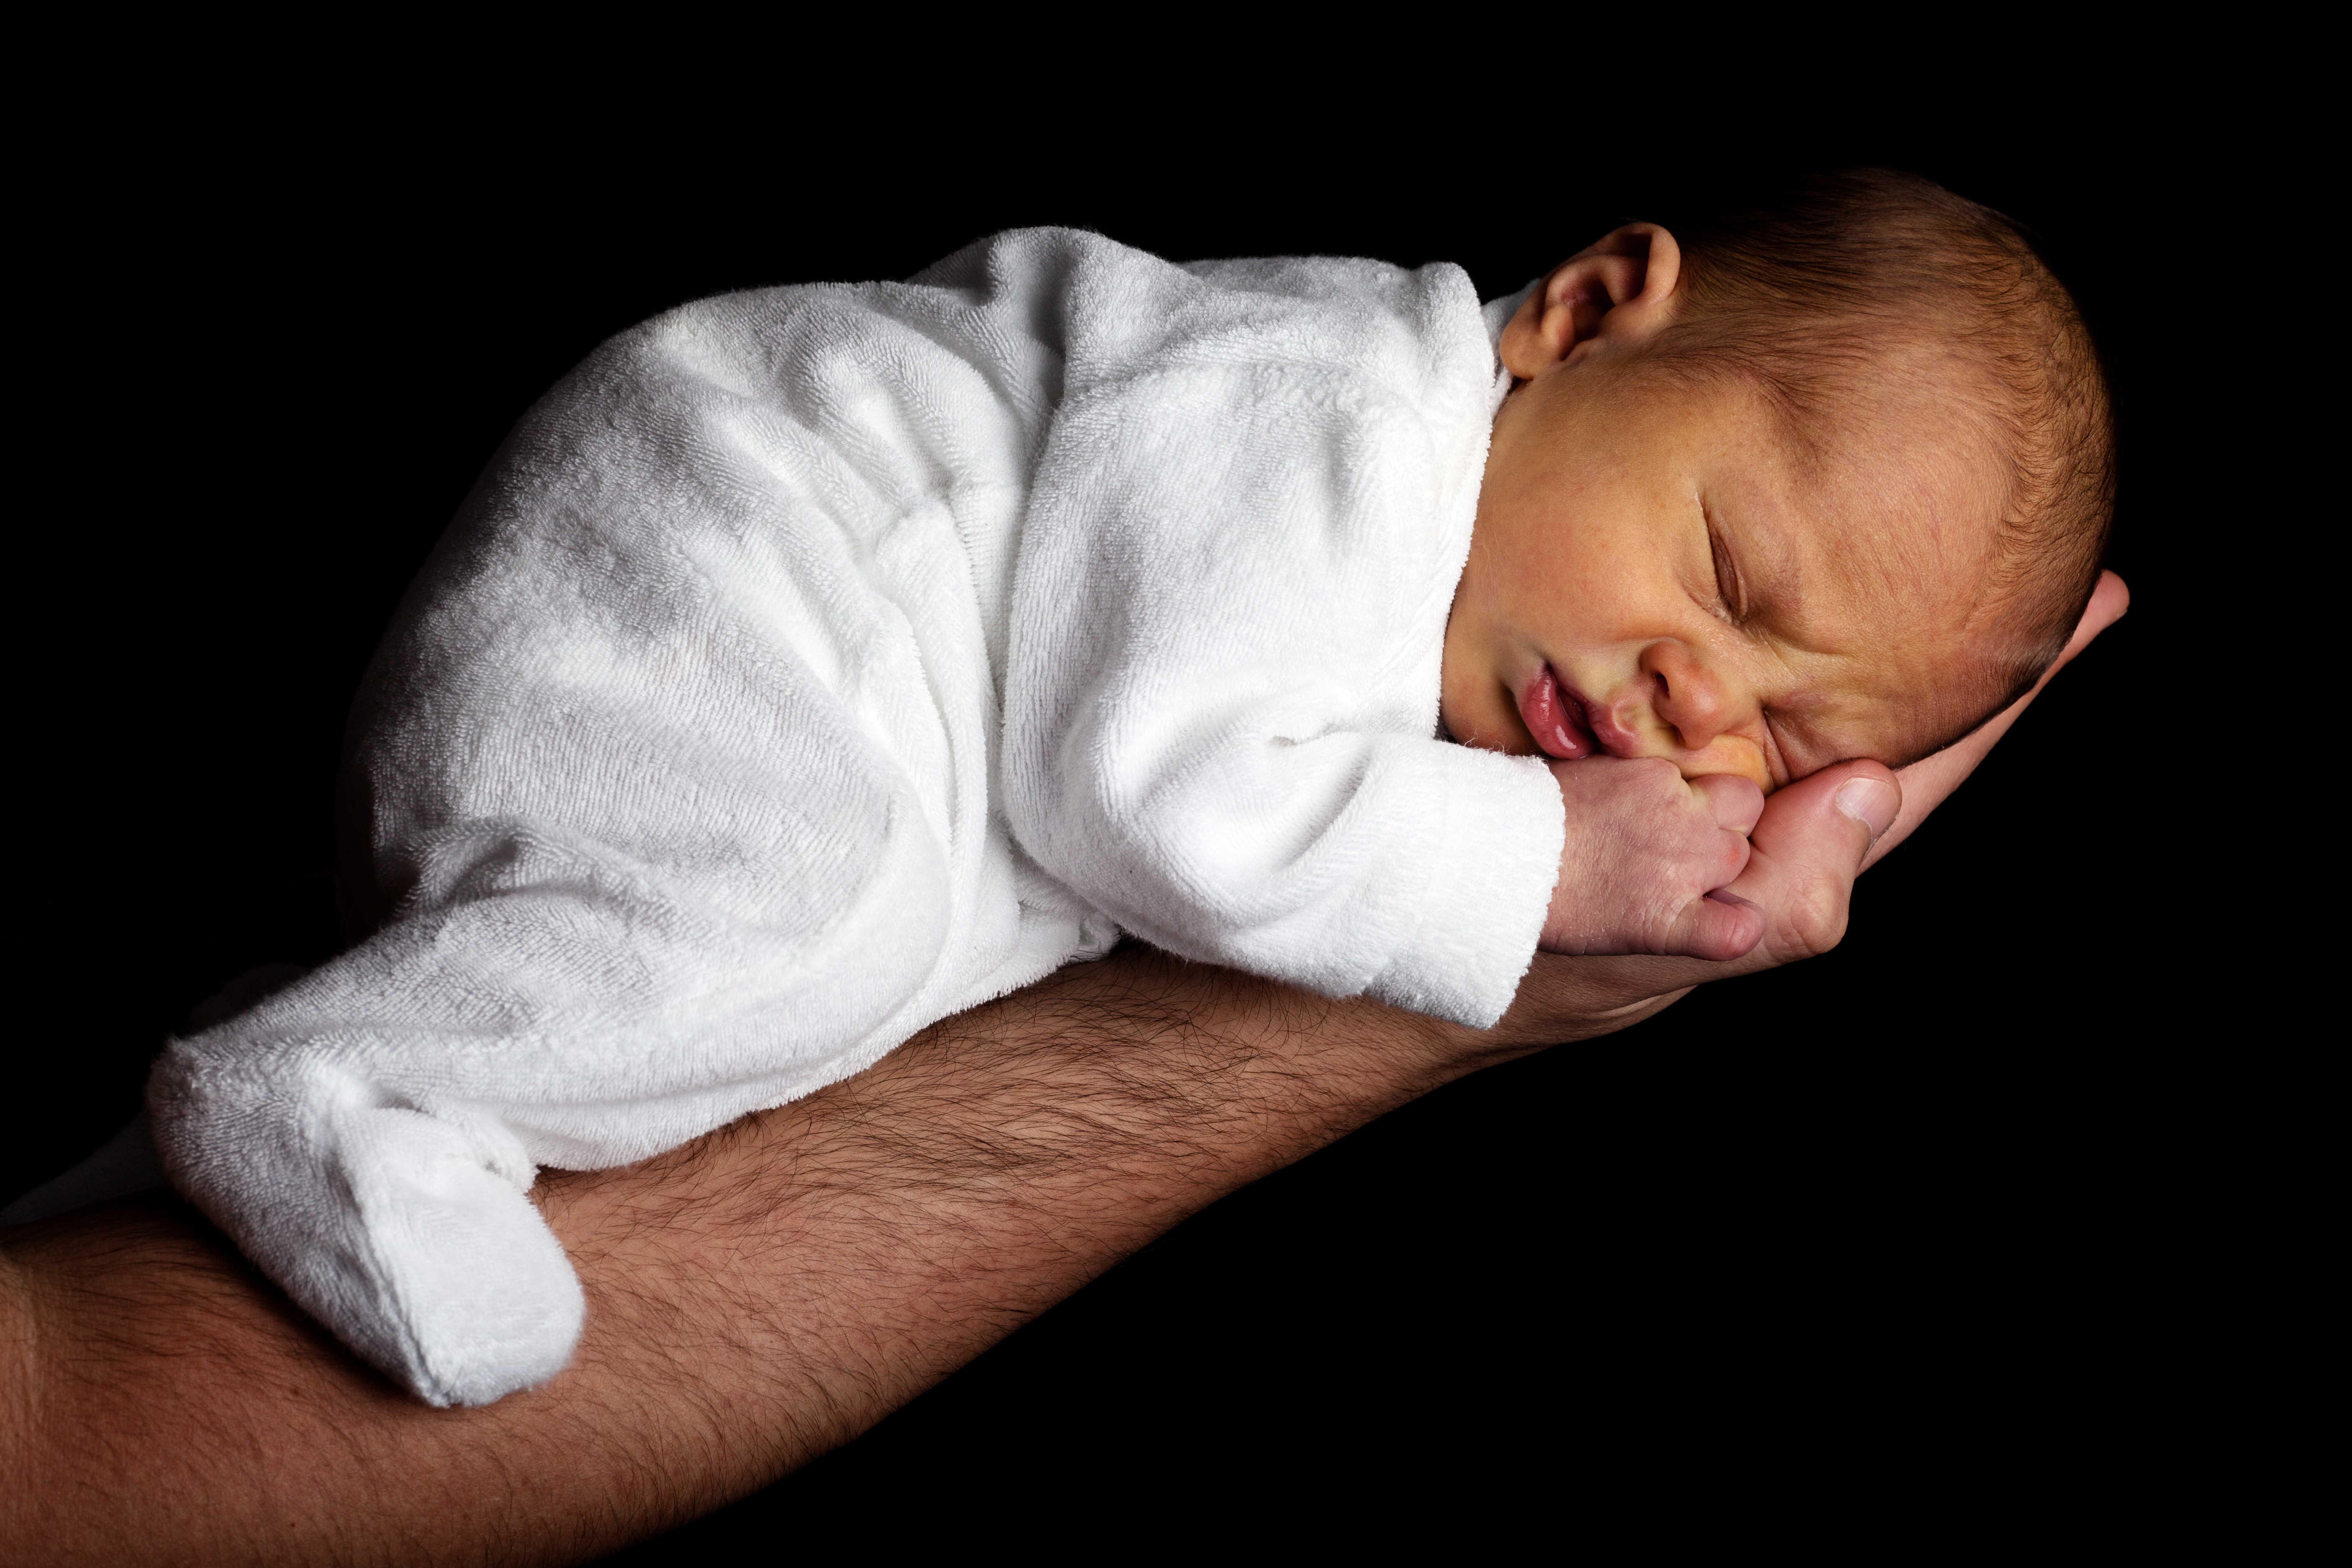
hand, man, person, people, cute, male, portrait, sleeping, small, child, care, arm, holding, baby, yawn, nap, face, nose, sleep, infant, newborn, skin, emotion, sense, portrait photography, human positions, human action